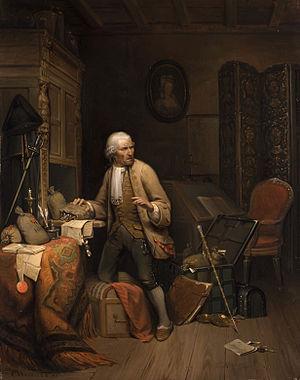
La kleptomanie est un trouble psychique qui se caractérise par une obsession à voler des objets, cette monomanie pouvant se porter sur des objets dont la valeur importe peu.